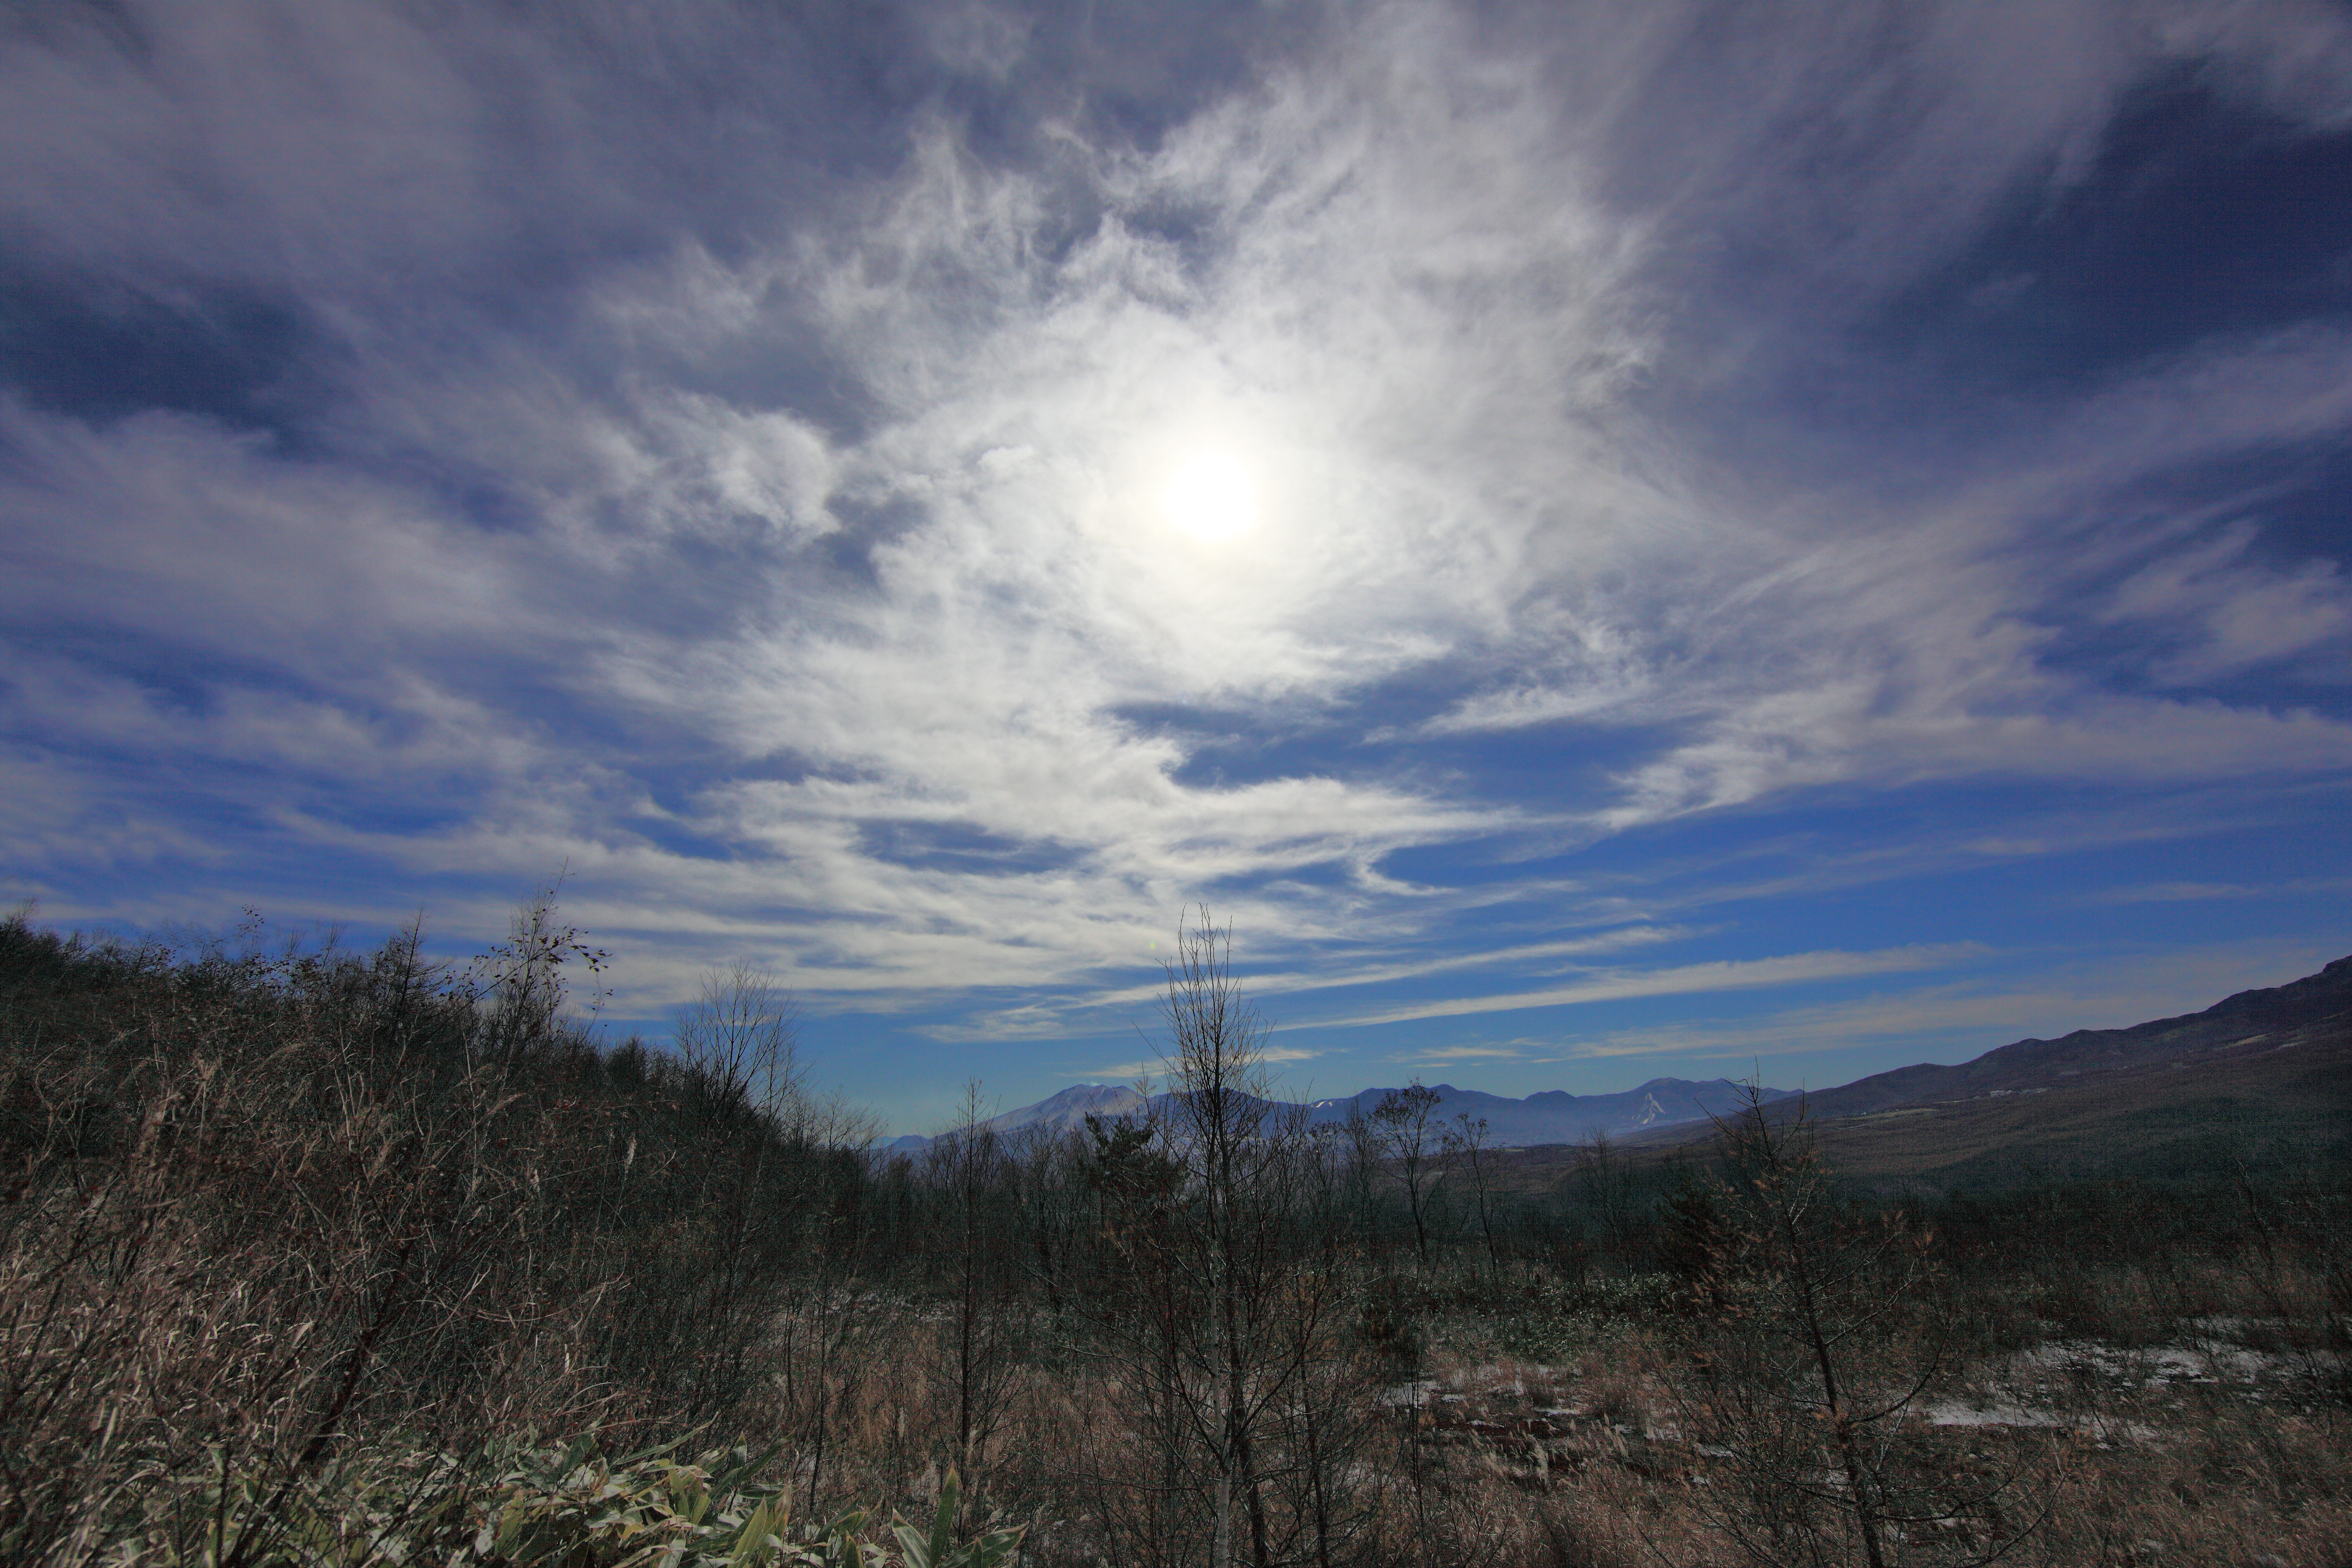
landscape, nature, horizon, wilderness, mountain, cloud, sky, sunrise, meadow, prairie, sunlight, morning, hill, dawn, mountain range, dusk, high, ridge, clouds, plateau, 5d, hires, habitat, markii, hi, res, resolution, rural area, meteorological phenomenon, natural environment, geographical feature, atmospheric phenomenon, mountainous landforms